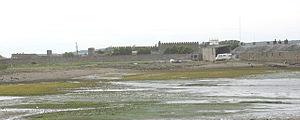
Le détroit du Menai est le nom attribué au bras de mer qui sépare l'île d'Anglesey du reste du pays de Galles, donc de la Grande-Bretagne.